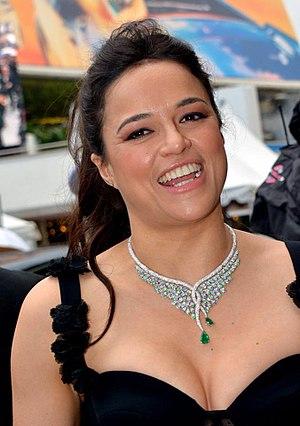
Michelle Rodriguez au festival de Cannes